Faded (Alan Walker song)

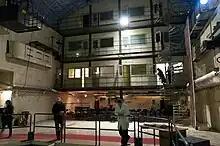
R1 reactor hall in a facility of KTH, Sweden (2010)

On 11 February 2016, Alan Walker published an acoustic version of the song, titled "Faded (Restrung)". The song is performed with a piano and strings, with all the EDM elements taken out. Walker wrote in a note to "The Fader" that he had decided on an alternative version of "Faded", so as "to highlight other aspects of the song; to present it to another audience who may like Iselin [Solheim]'s voice and the melodies, but can't stand the electronic parts of it."